Geertruidenberg Castle

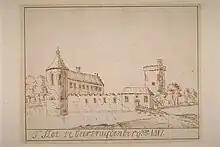
17th century reconstruction of the 1417 situation

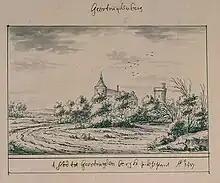
By Stellingwerff

In 1319 Count William III of Holland probably understood that he needed to increase the protection of his borders. That year, he gifted a large stretch of wilderness to the city of Geertruidenberg. The idea was that with the income of these grounds, the city could construct better city walls. In June 1323 Count William invested Willem van Duvenvoorde (1290–1353) as Schout of Geertruidenberg. This office gave some income, but in return Van Duvenvoorde would have to build a castle at the place. For this he could use the bricks that had already been made in the area, but he also had to spend 1,000 Tournai pound of his own money over the next two years. Van Duvenvoorde would have to maintain the castle, but the count would have the right to occupy the castle in times of war. Together with the castles at Zevenbergen and Oosterhout this would be sufficient protection of the southwestern border of Holland.